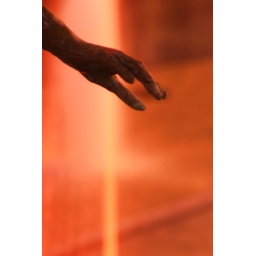
water fountain outside of the Wachovia building in uptown Charlotte, NC